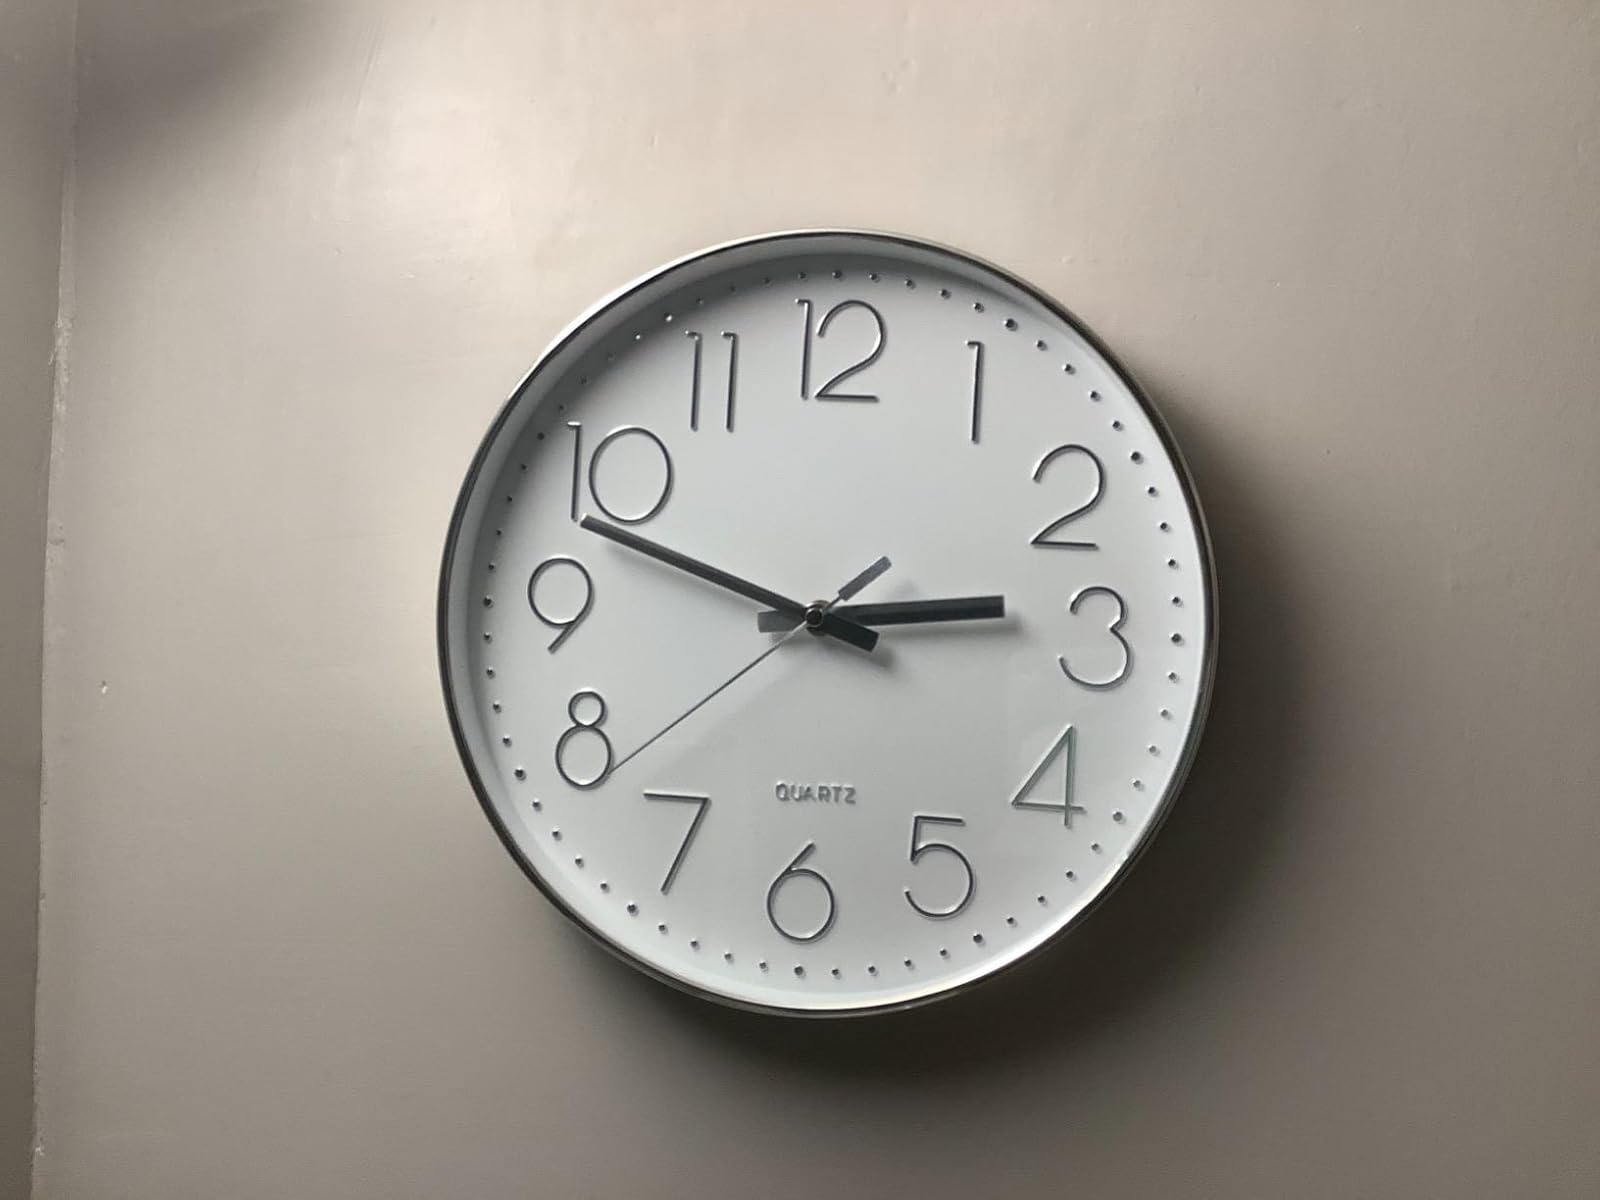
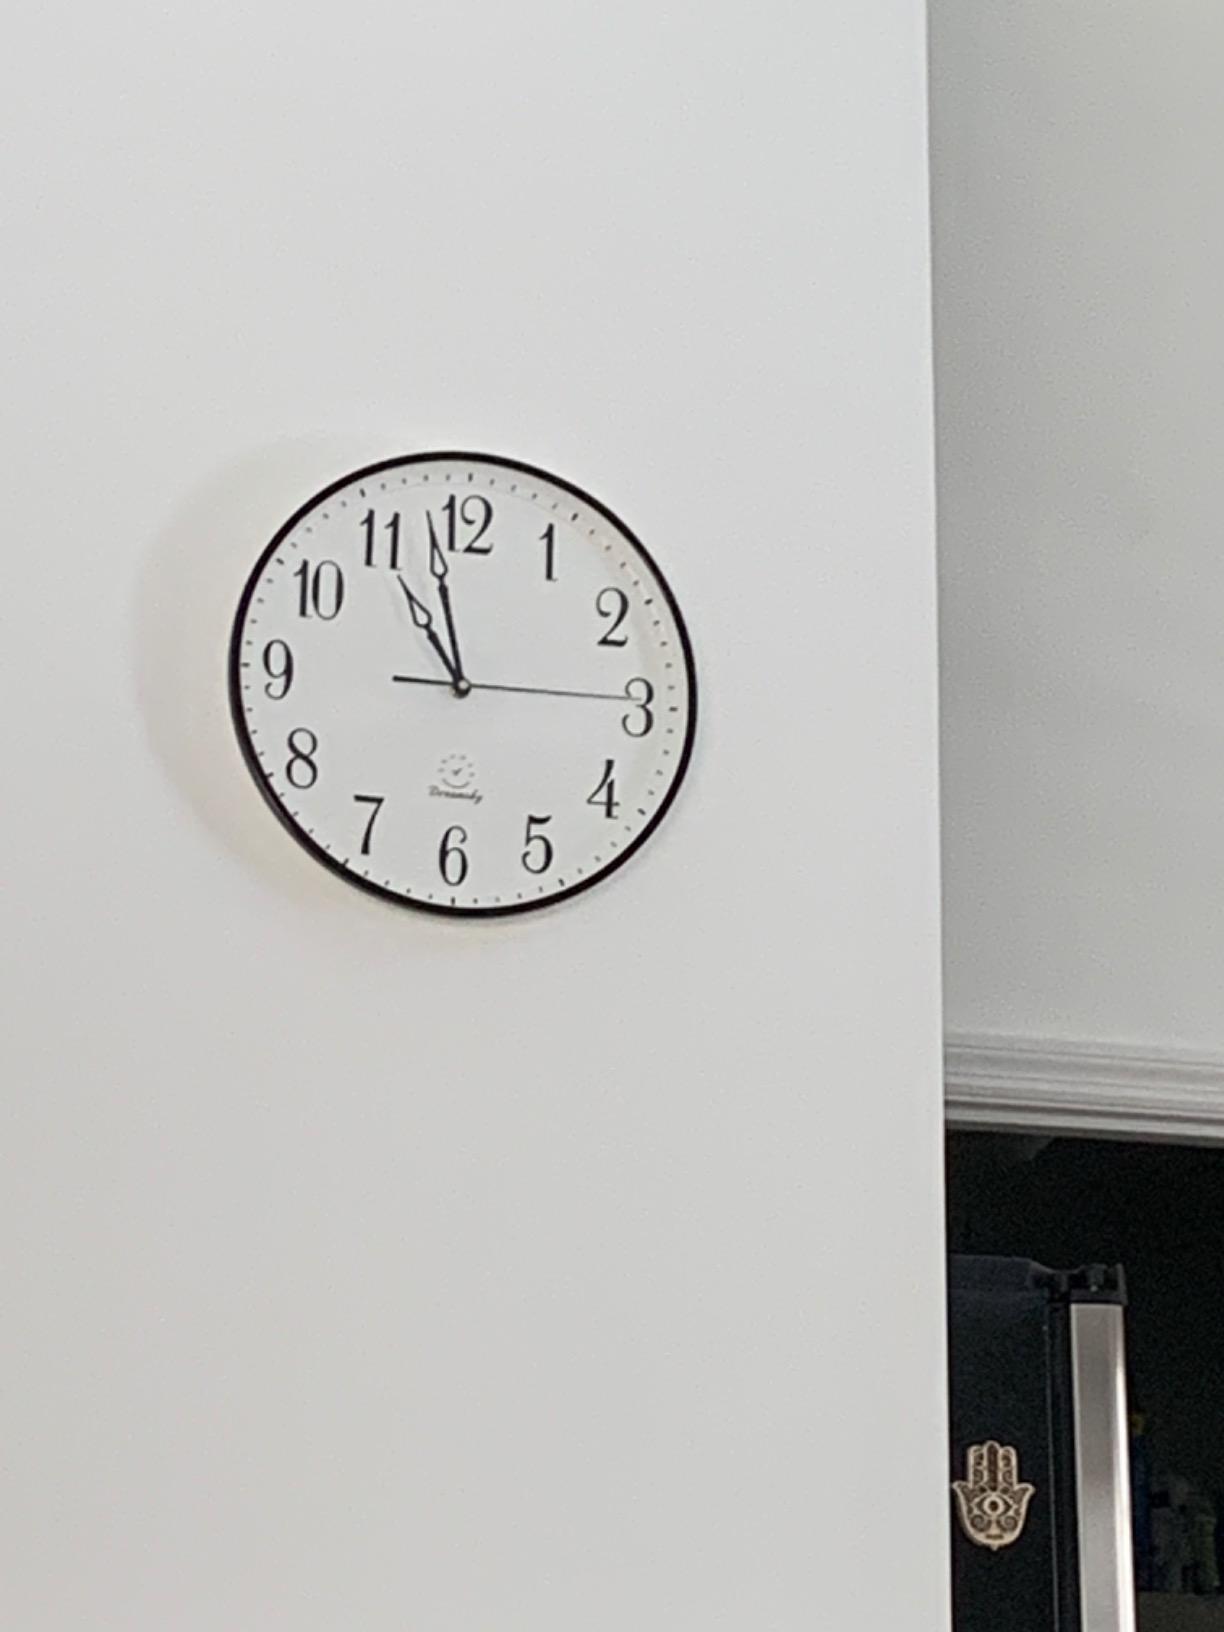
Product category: clock
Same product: no